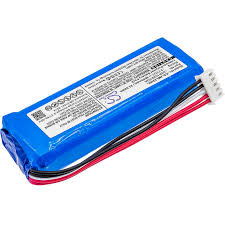
Waste category: battery